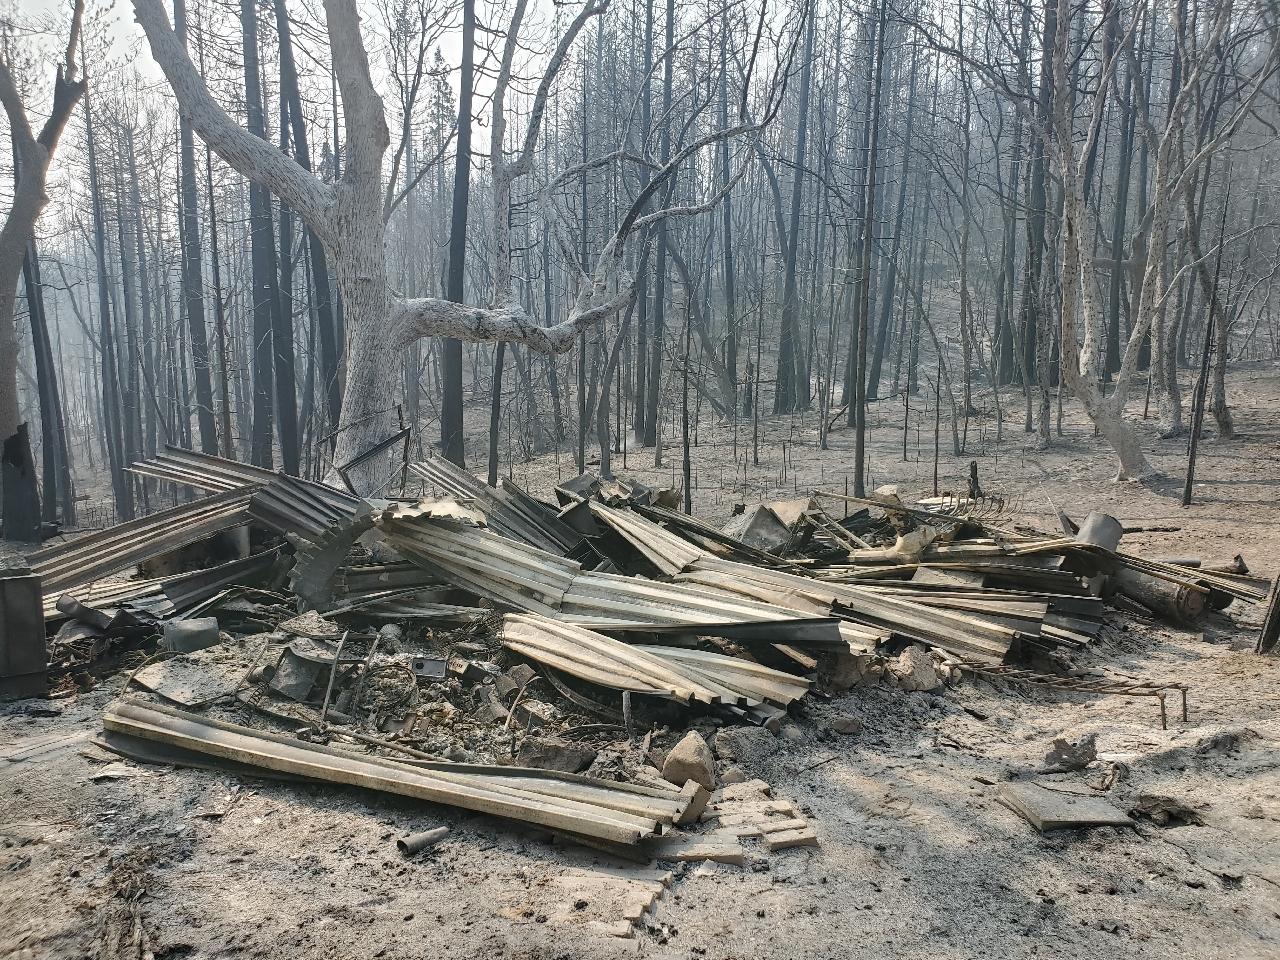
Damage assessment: destroyed